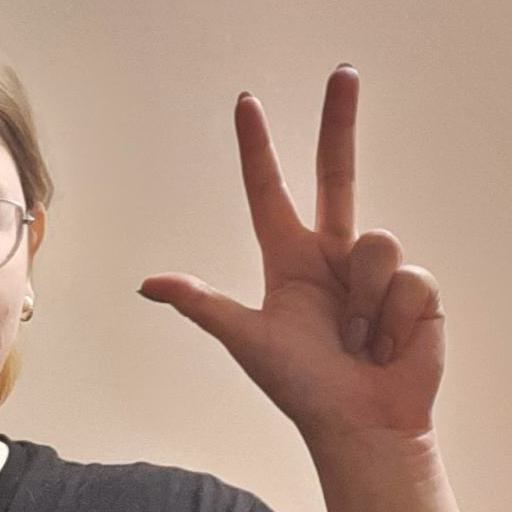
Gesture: three2